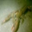
Label: lobster